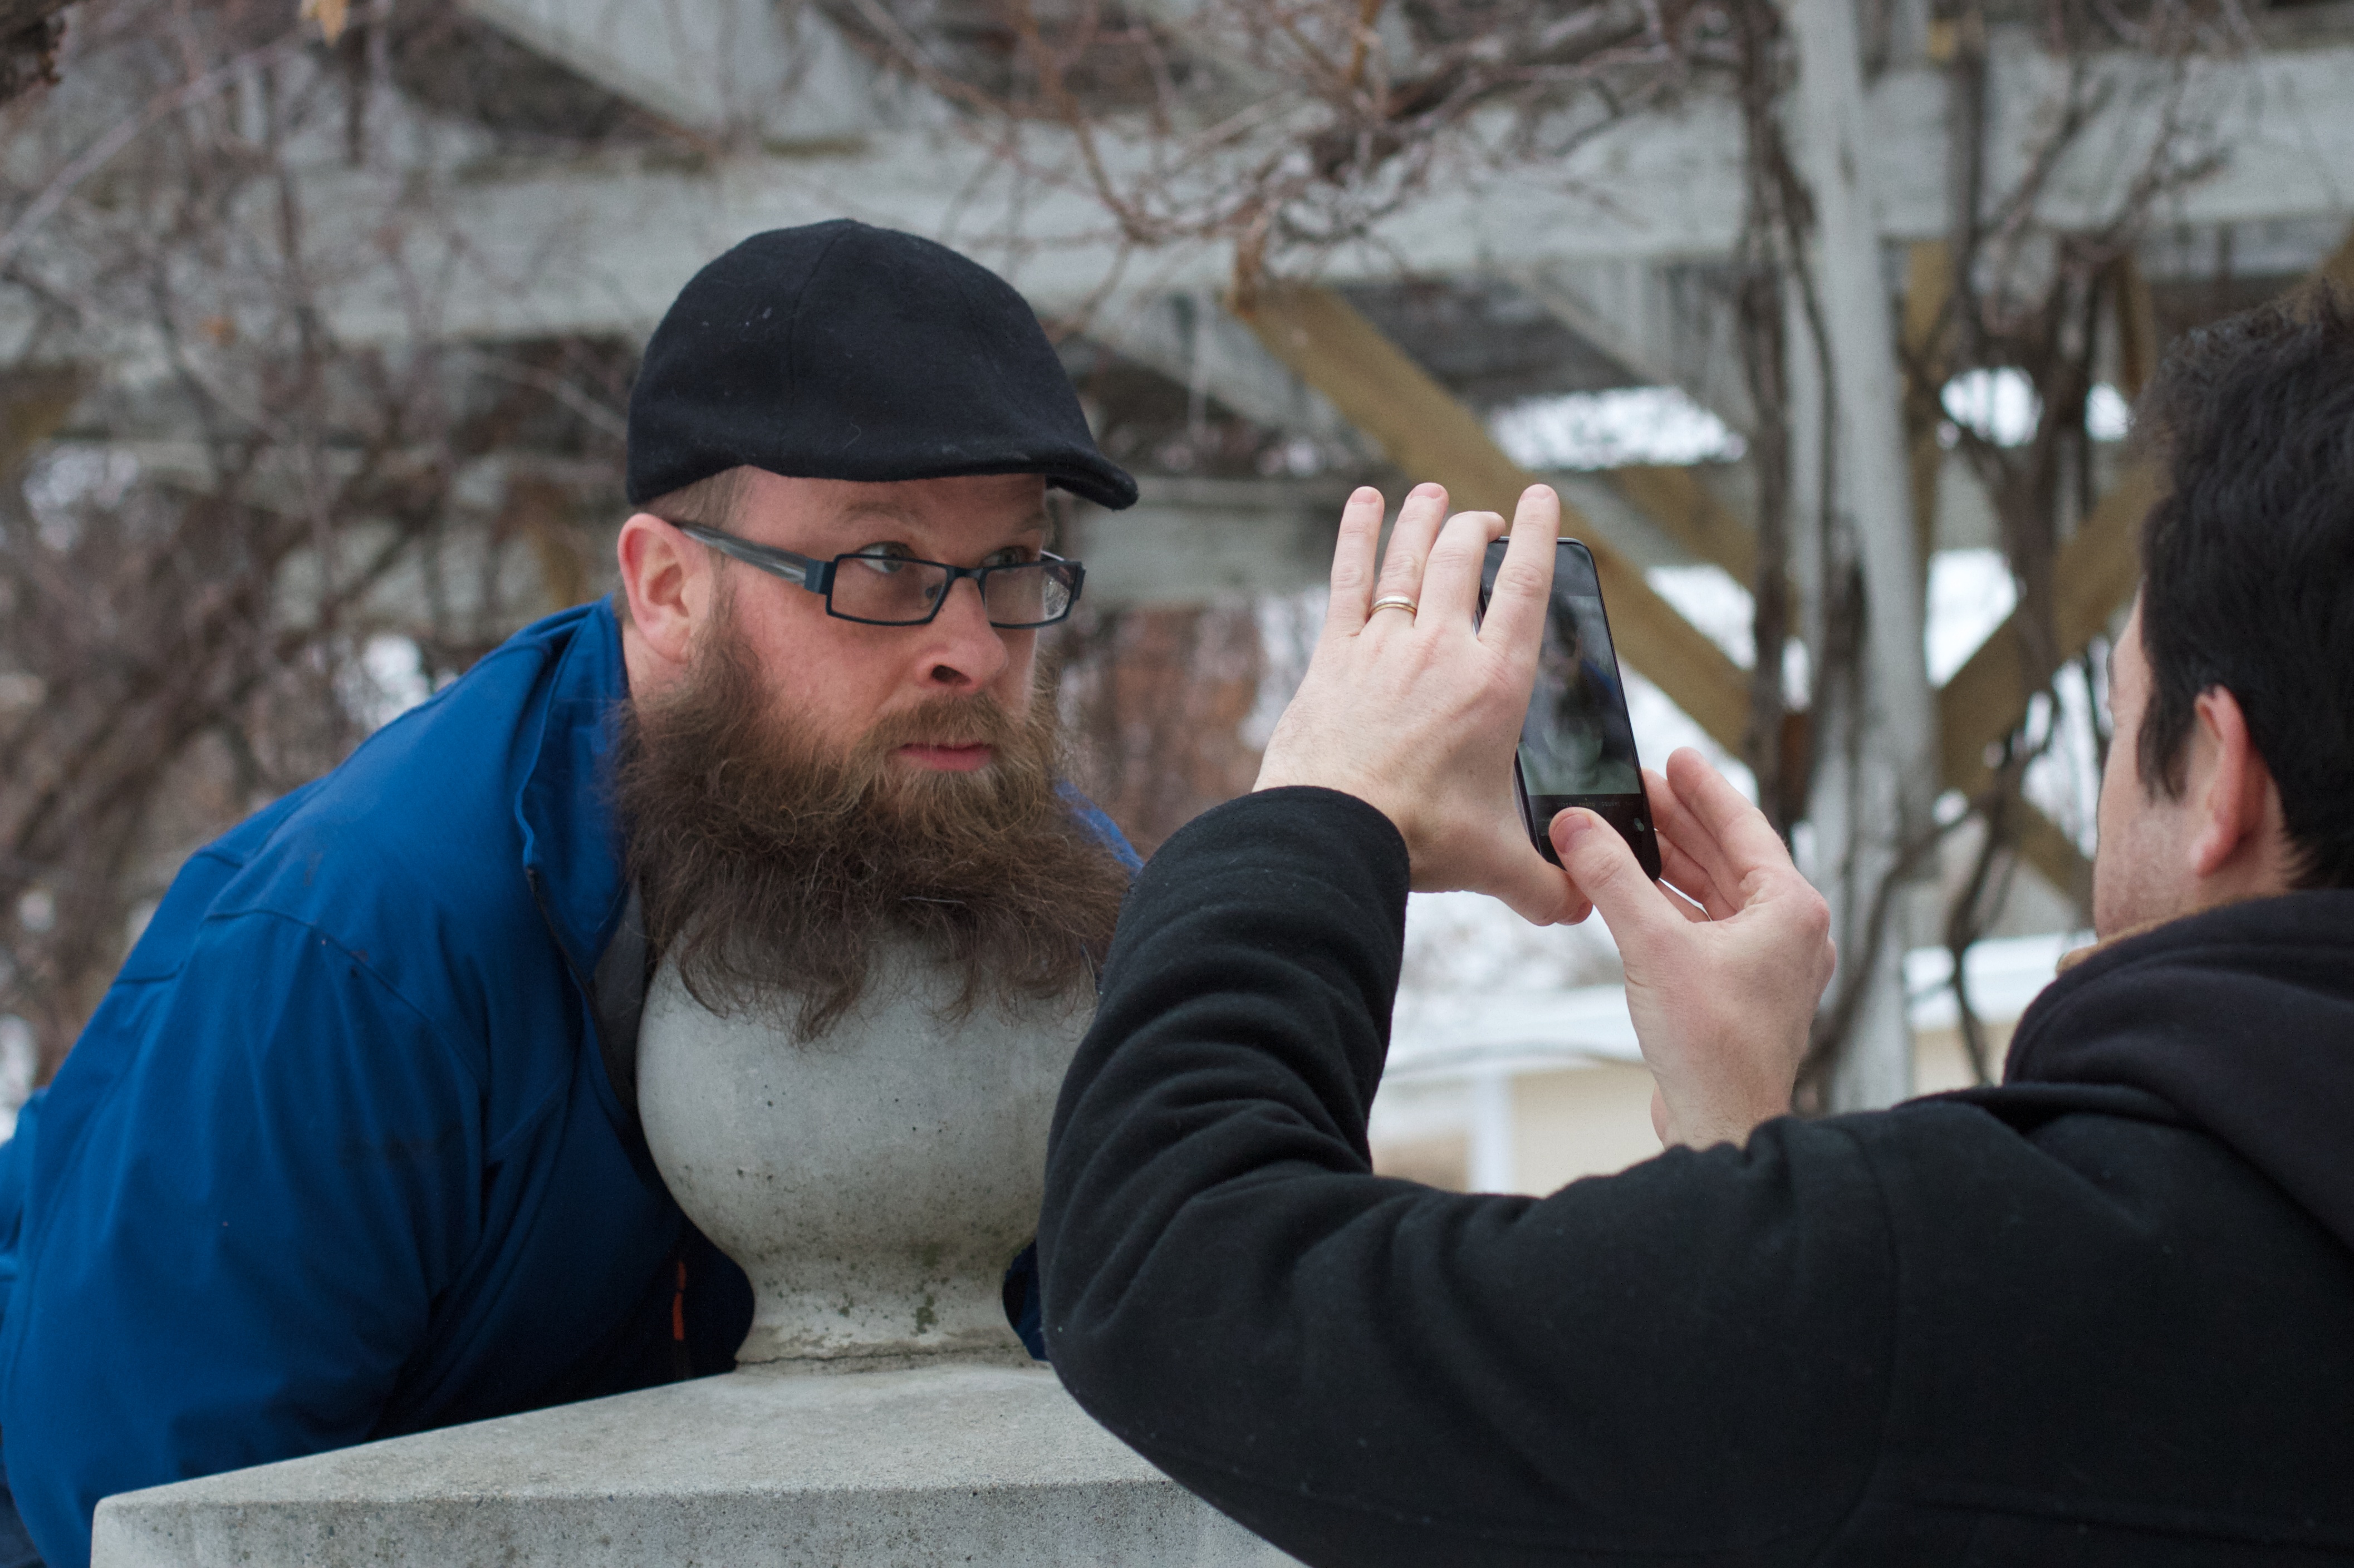
man, person, people, male, beard, photograph, interaction, facial hair